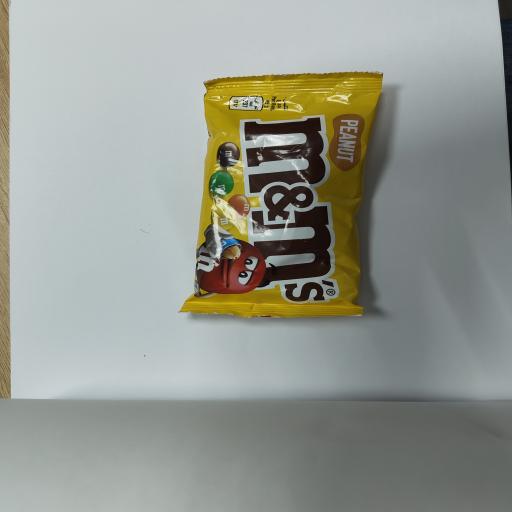
Label: plastics